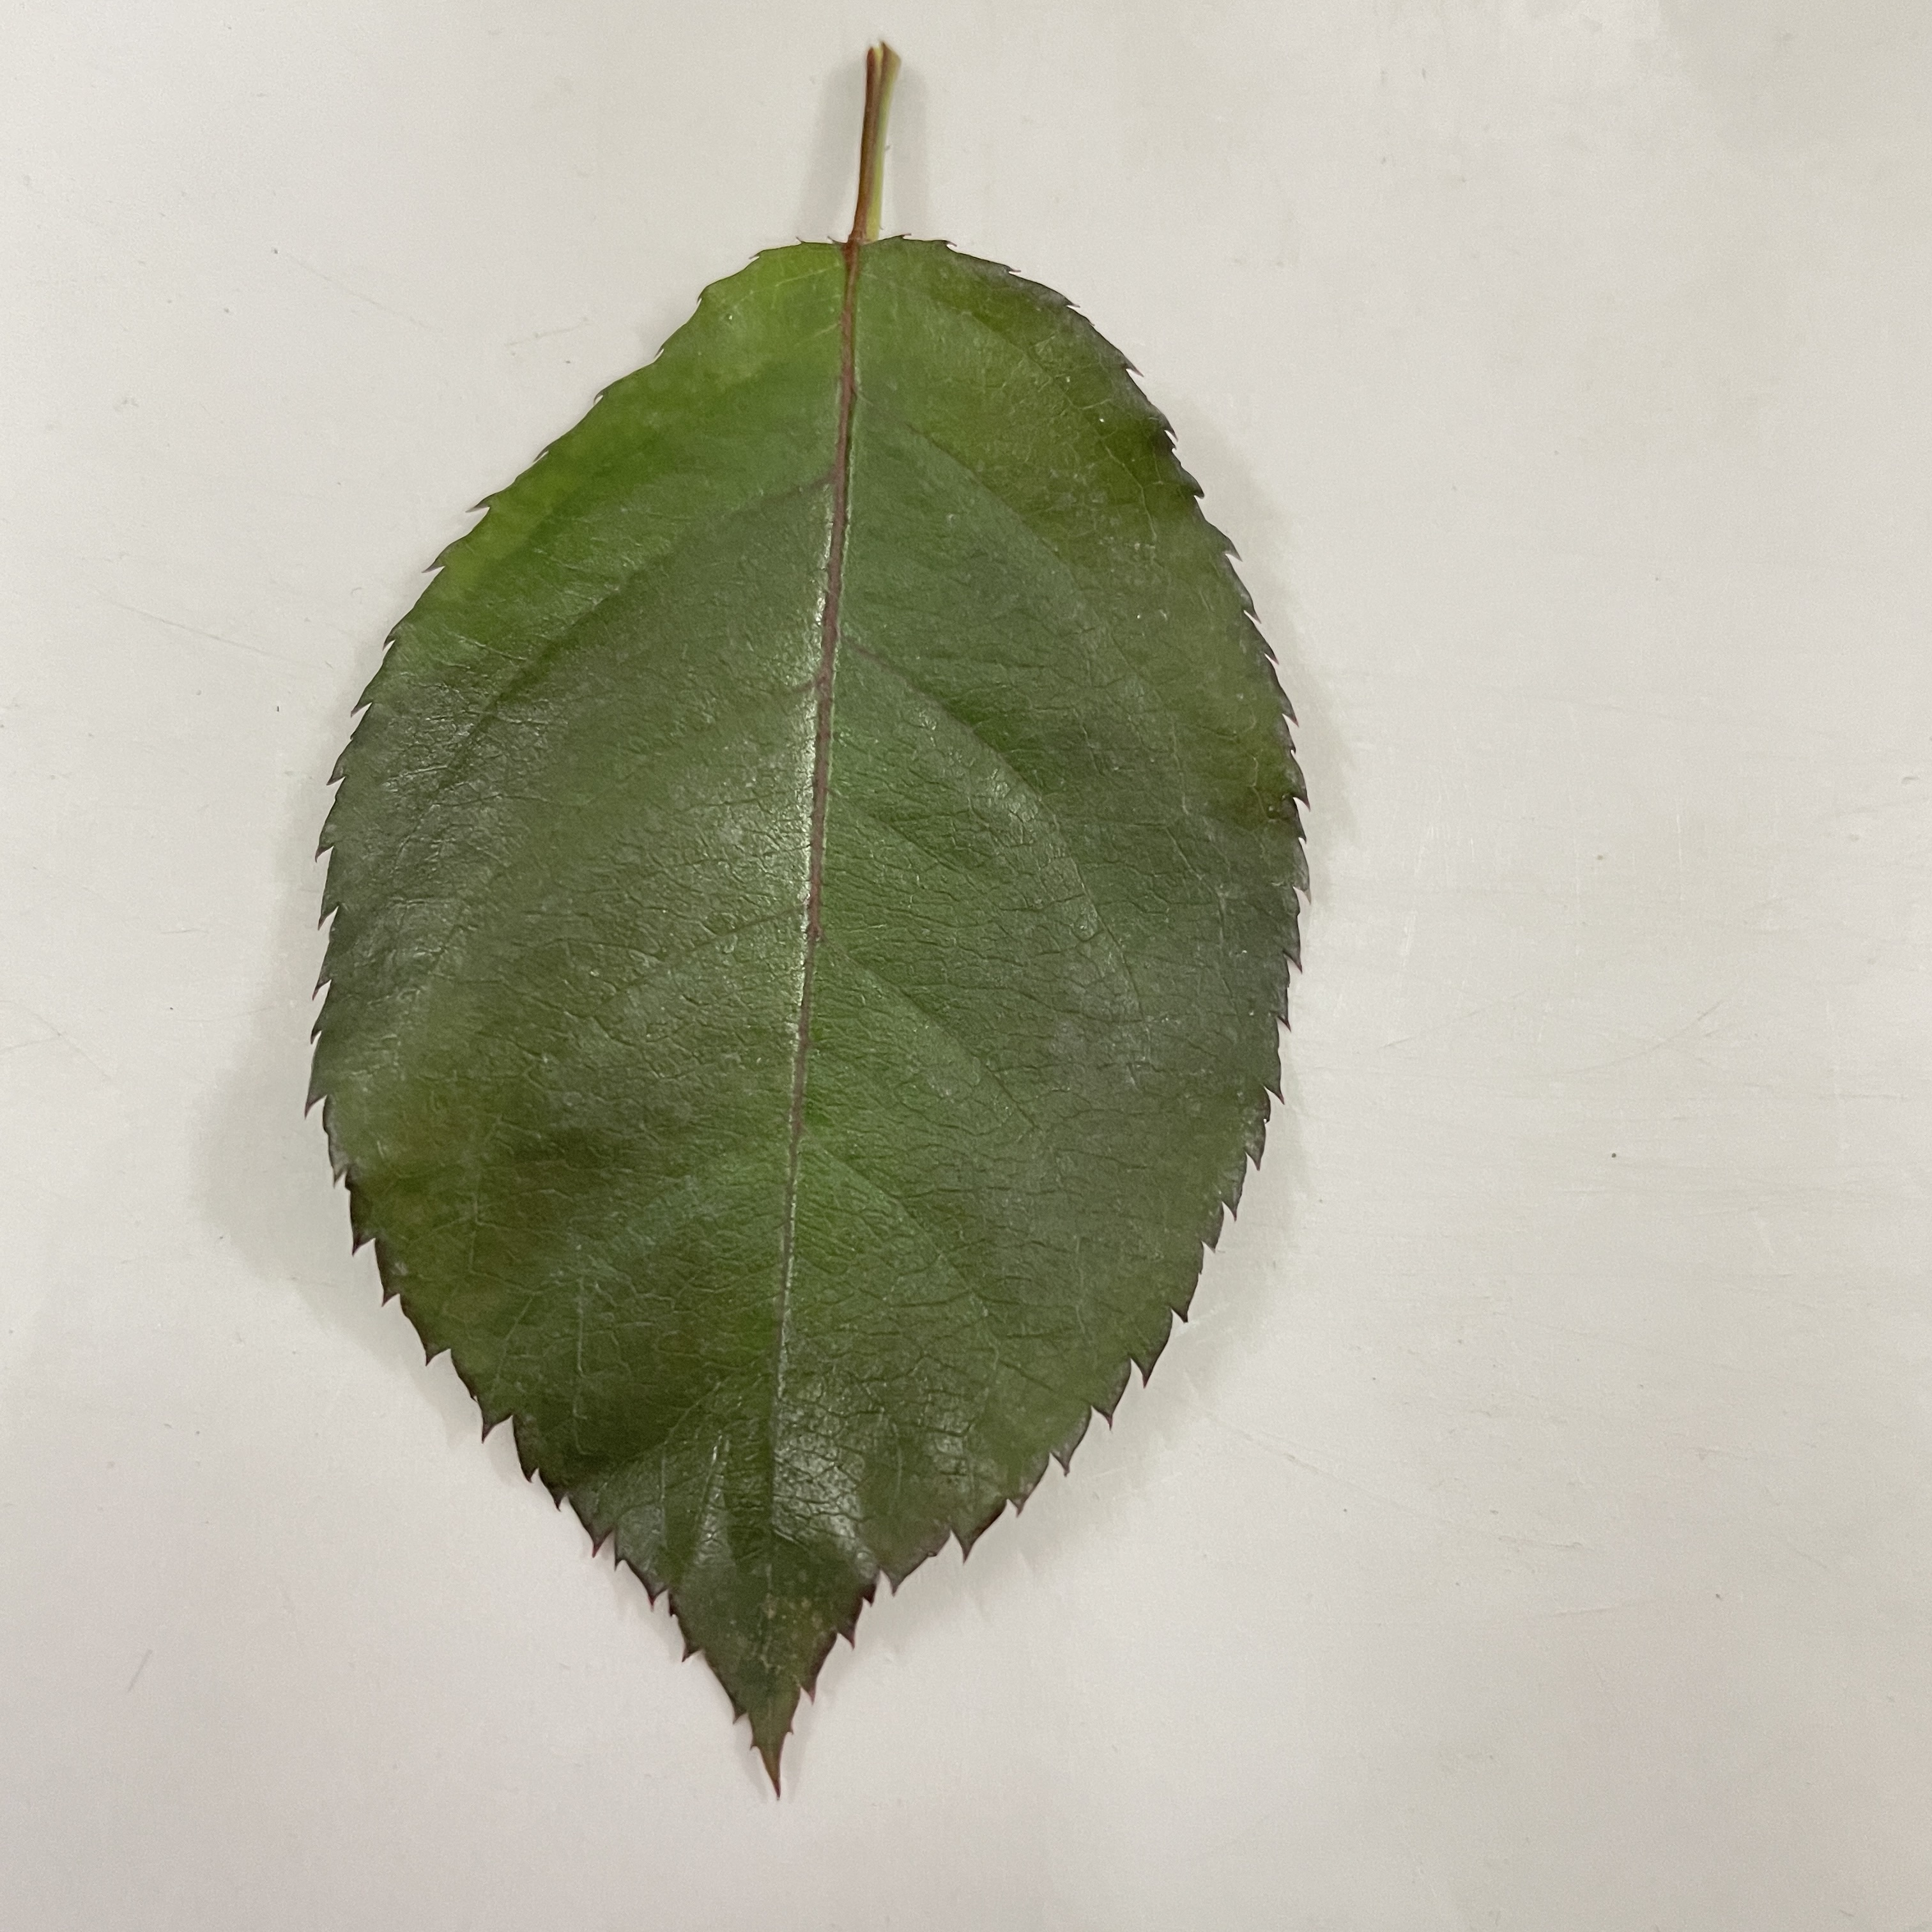
Label: Healthy Leaf